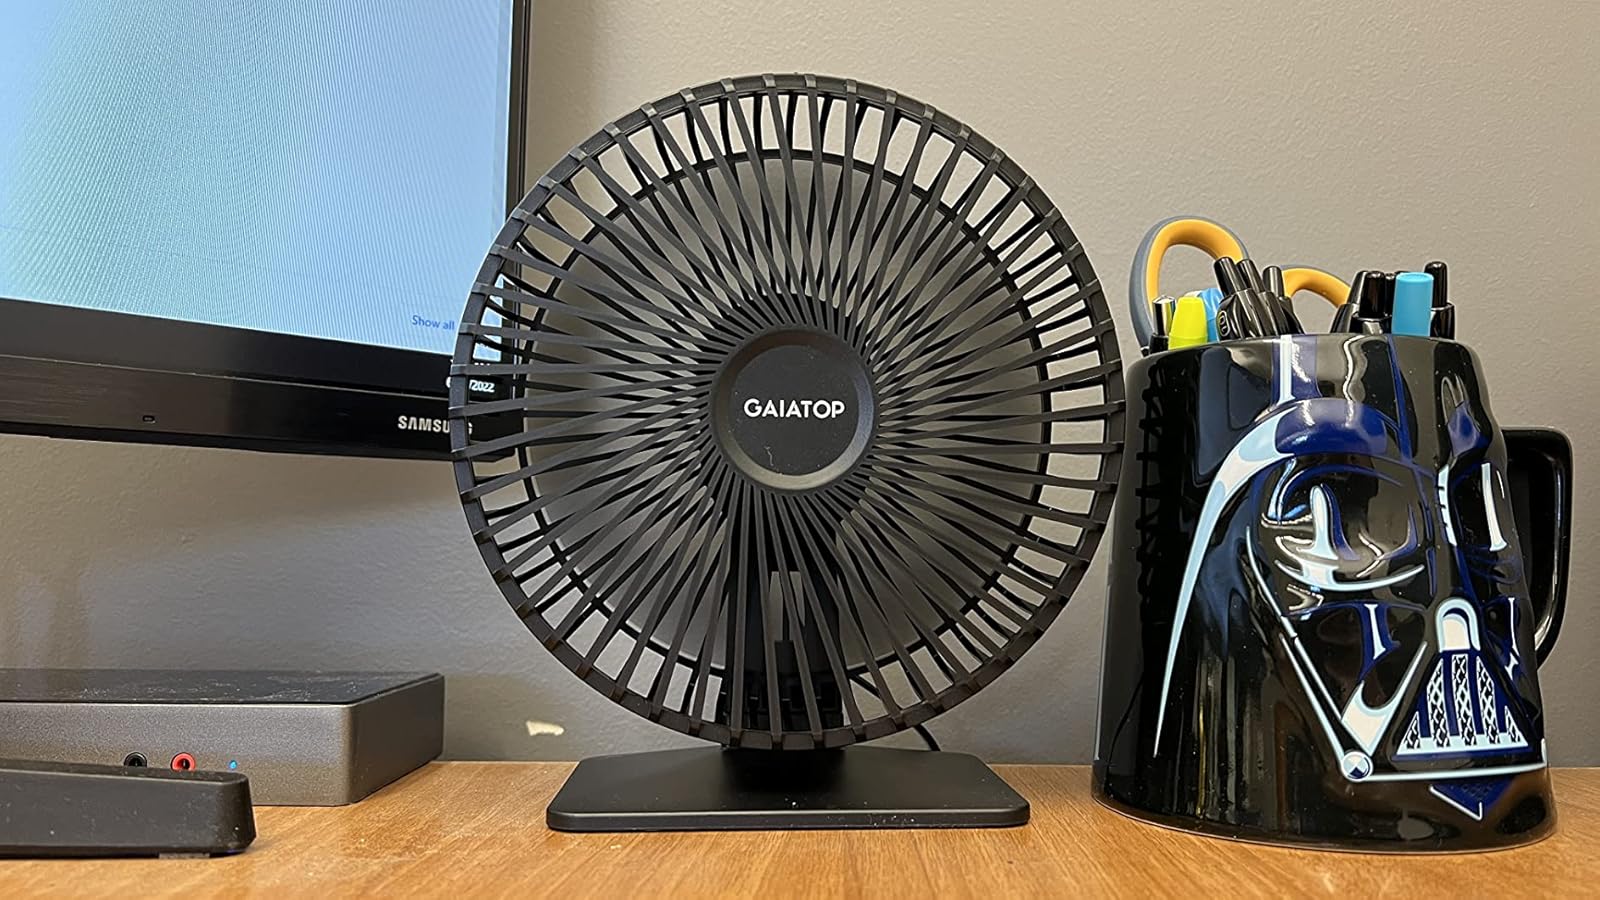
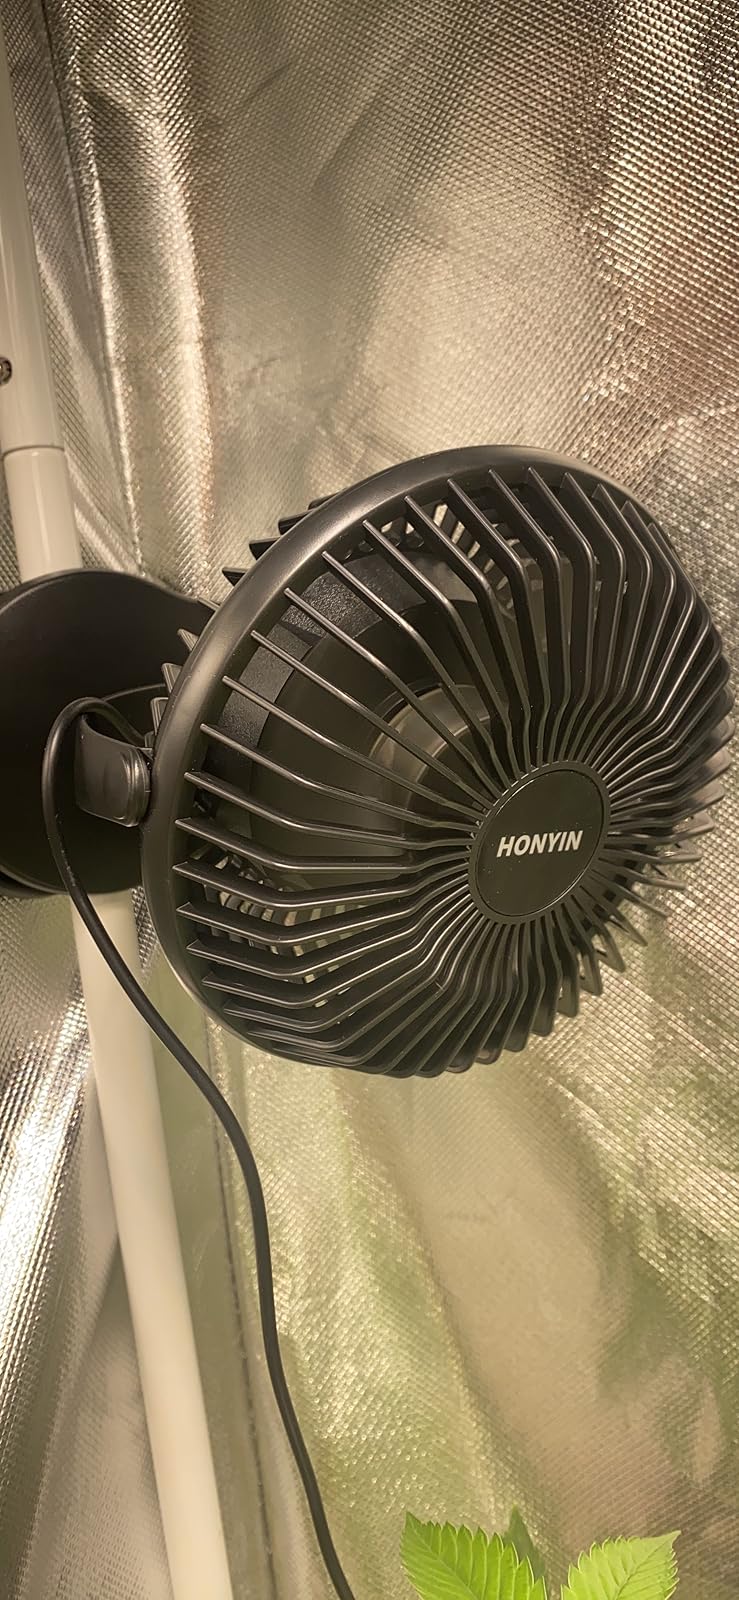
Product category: fan
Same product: no